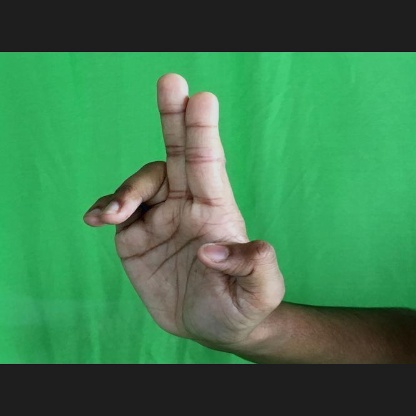
Mudra: Ardhapathaka